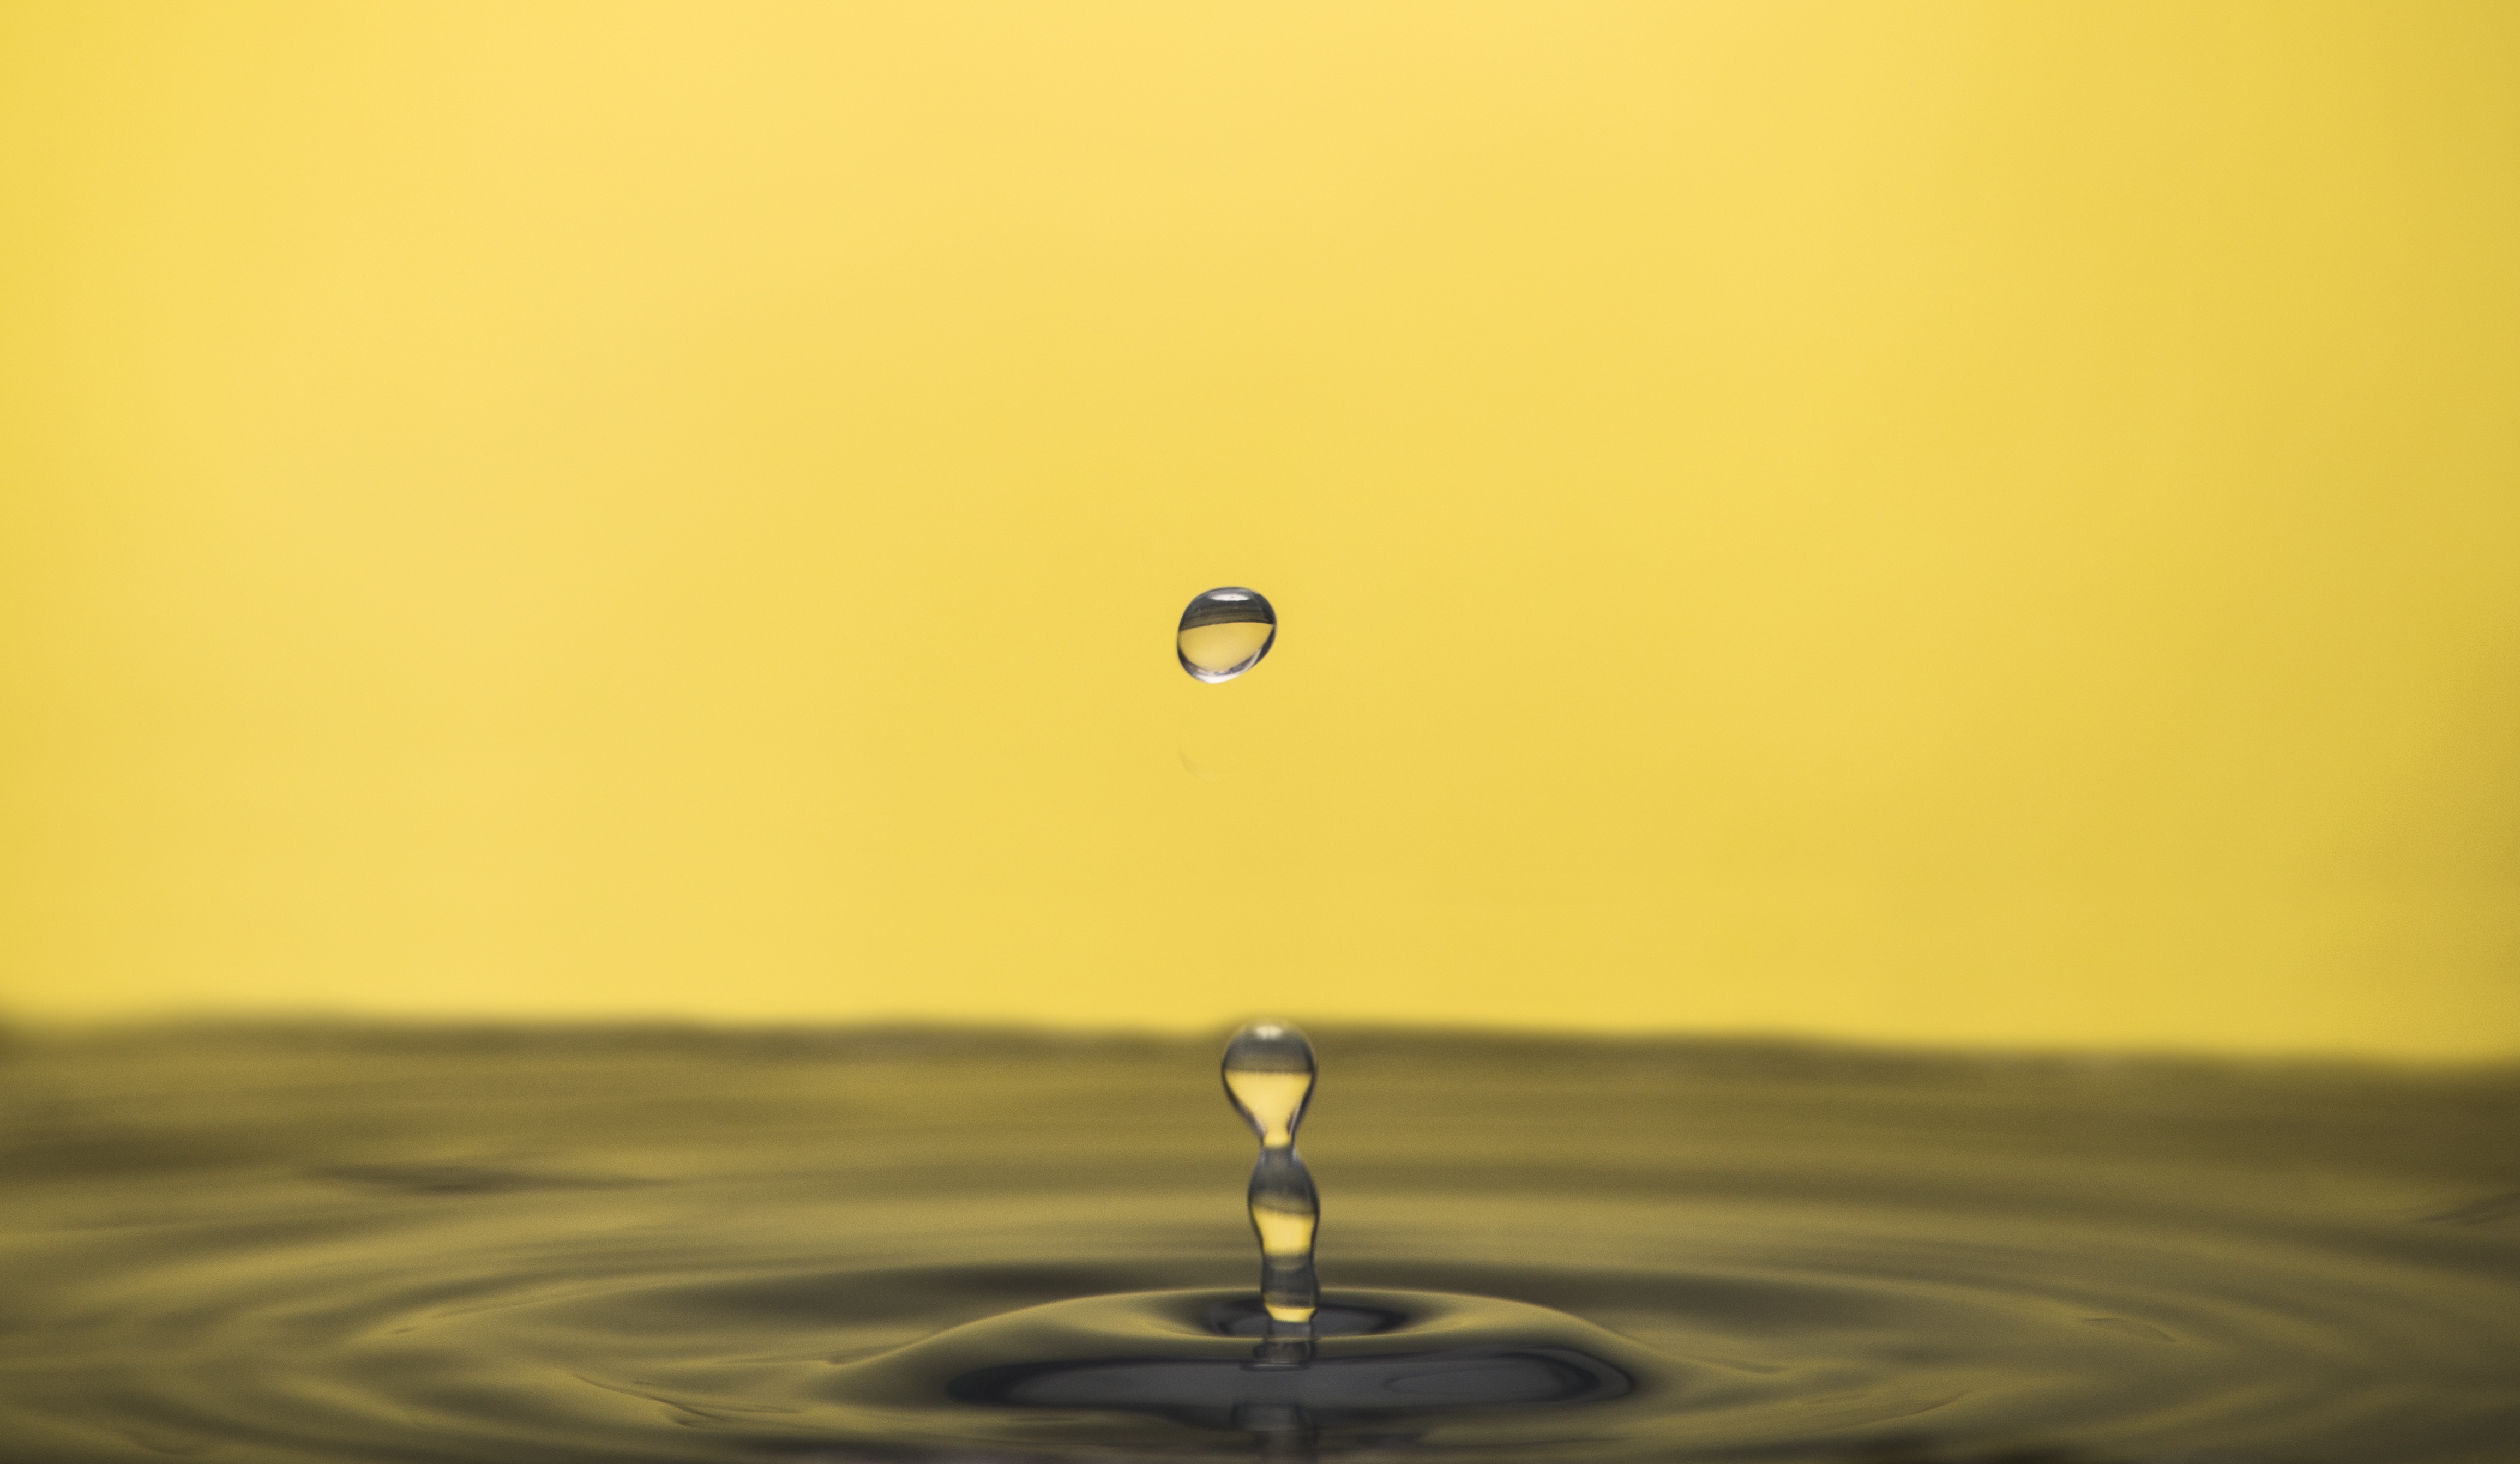
water, droplet, drop, liquid, light, sunrise, sunset, sunlight, morning, water drop, ripple, reflection, yellow, circle, cool, silver, shape, macro photography, atmosphere of earth, computer wallpaper